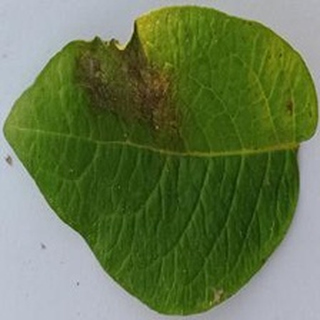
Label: potato_late_blight